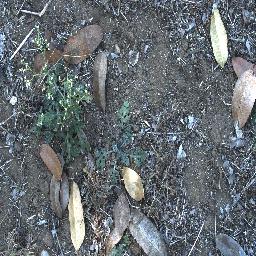
Label: parthenium